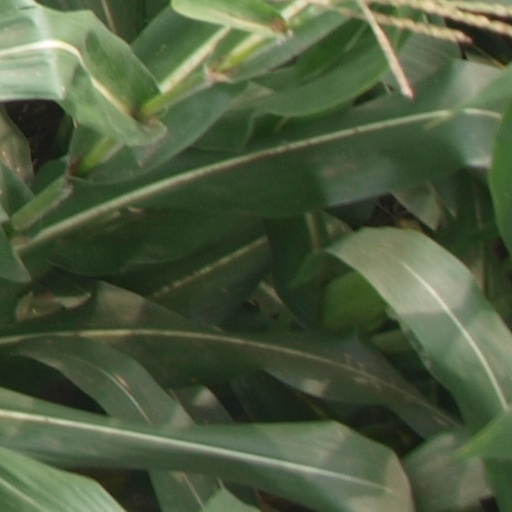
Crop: maize; corn